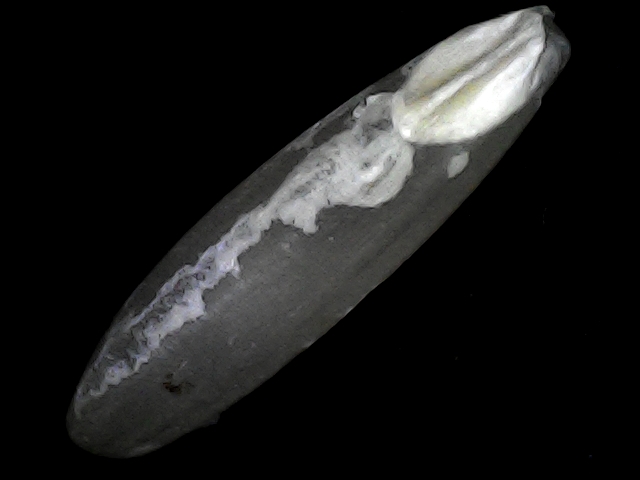
Rice variety: BRRI102